Mother Gothel

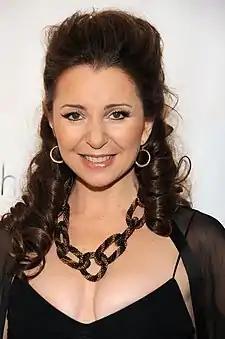
Mother Gothel is voiced by Broadway actress Donna Murphy in her voice acting debut; the actress would eventually go on to receive universal acclaim for her performance.

The directors admitted that they were not keen on hiring solely big-named, A-list celebrities or top-billed actors to voice the film's main characters. Howard explained that, to be cast, the actors simply had to have the "right voice" for the characters, preferring voice actors "who could ... bring a natural ease to those characters." Greno elaborated, "It was never about how big the star was ... It was always about ... who's best for the part". Film critic James Berardinelli of "ReelViews" observed that this decision echoed "Disney's approach during the late 1980s and early 1990s, when big name stars were often bypassed in favor of lesser known talents." An additional asset was that the actor be able to perform well both independently and collaboratively.